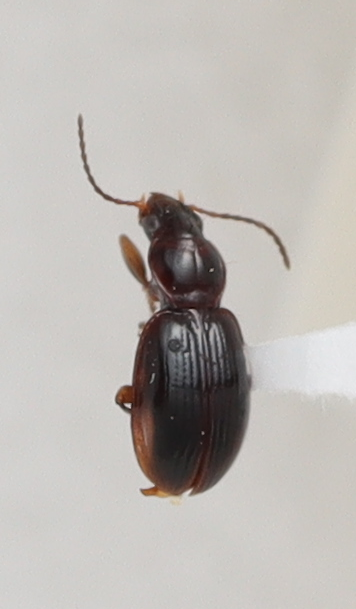
Scientific name: Mecyclothorax konanus
Plot: 17
Trap: S
Collected: 20190619